Huoqiying station

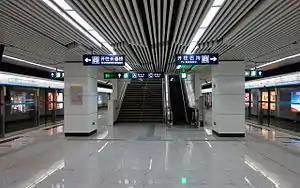
Platform

Huoqiying station is a station on Line 10 of the Beijing Subway. This station opened on December 30, 2012.